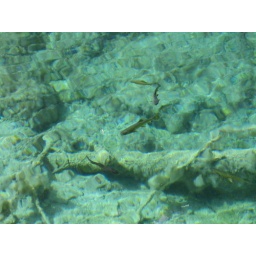
You can see how clear the water is...looks like the water in the Caribbean. There are fish, but no fishing allowed.